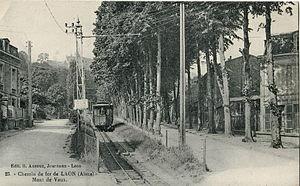
Carte postale ancienne éditée par H. Auroux, journaux à Laon, n°25
Le tramway de Laon est une ligne de tramway urbain à crémaillère en service dans la commune picarde de Laon.